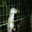
Label: otter